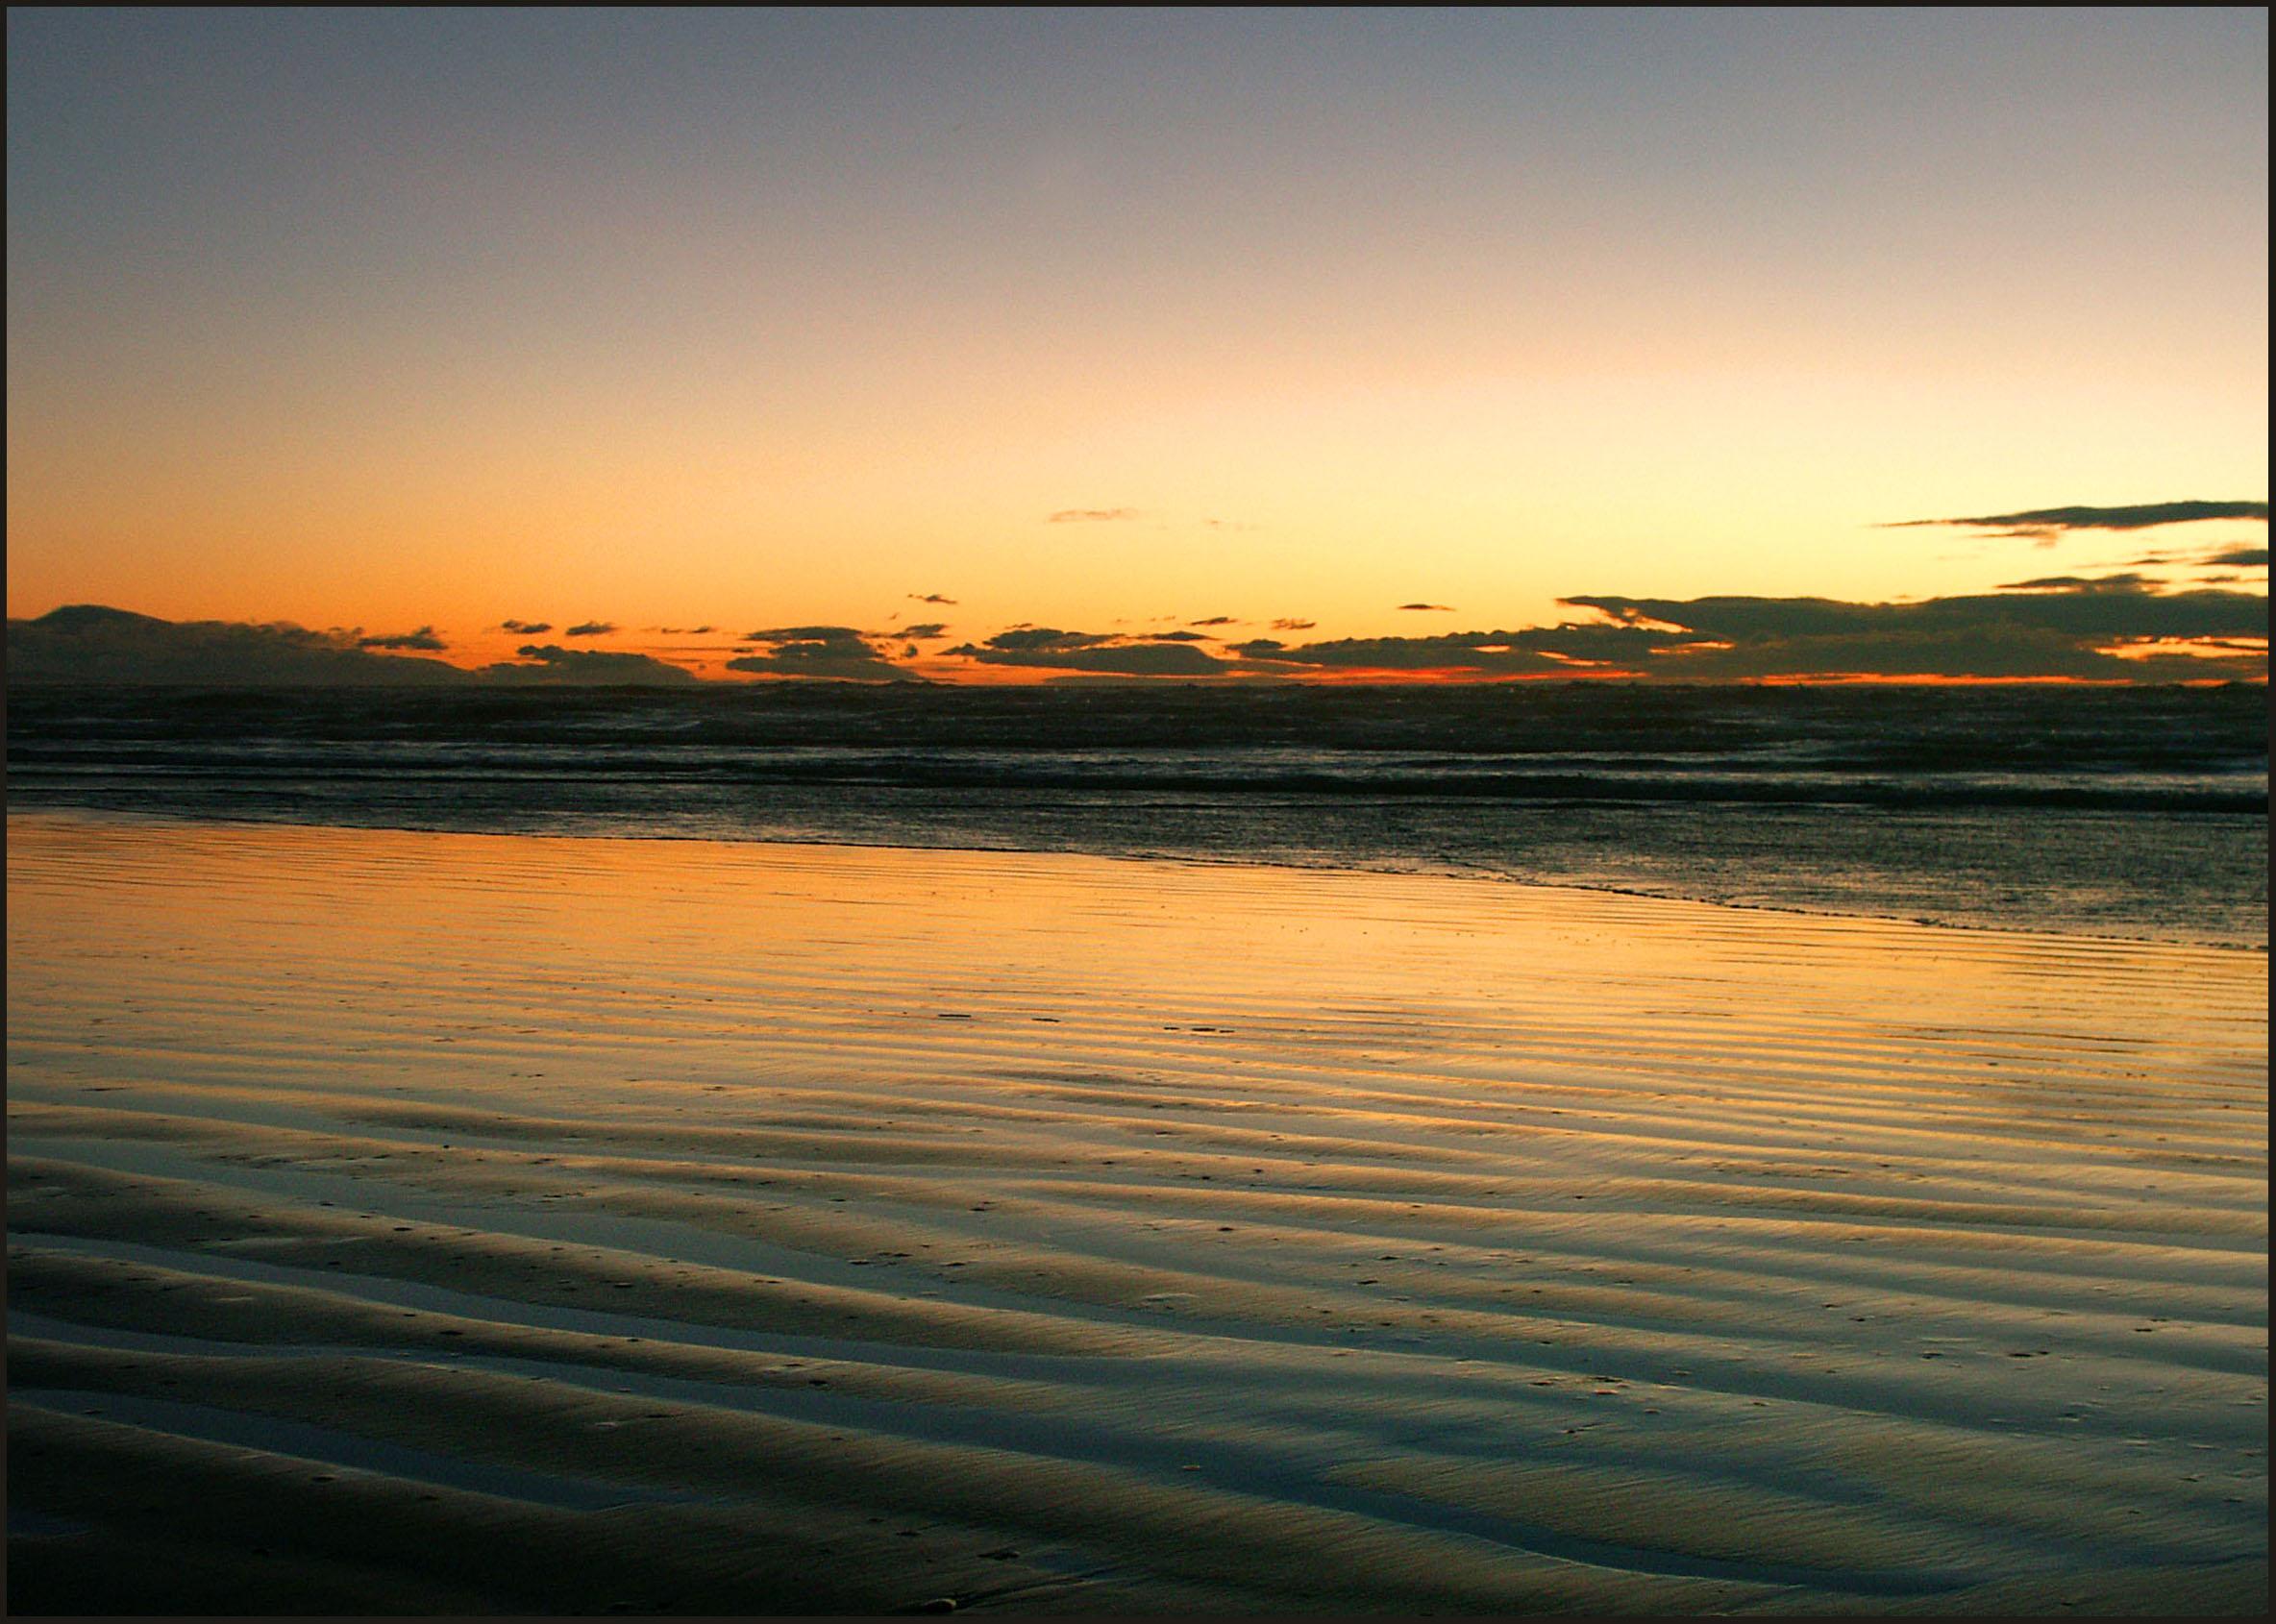
beach, sea, coast, ocean, horizon, cloud, sky, sun, sunrise, sunset, sunlight, morning, shore, wave, dawn, pier, dusk, evening, reflection, bay, body of water, publicdomain, newzealand, christchurch, newbrighton, christcurchbeach, afterglow, wind wave